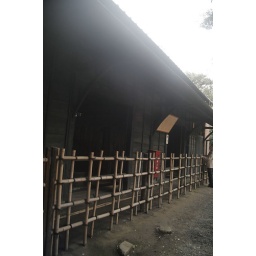
ancient horse house in Nogi park